Roger Livesey

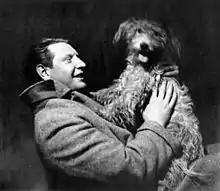
Roger Livesey and his canine co-star in the Theatre Guild production "Storm Over Patsy" (1937)

Livesey studied under Italia Conti. His first stage role was as the office boy in "Loyalty" at St James's Theatre in 1917. He then appeared in a wide range of productions from Shakespeare to modern comedies. He played various roles in the West End from 1920 to 1926, toured the West Indies and South Africa, and then returned to join the Old Vic/Sadler's Wells company from September 1932 until May 1934. In 1936 he appeared in New York City in Wycherley's comedy "The Country Wife". While in New York he married actress Ursula Jeans, whom he had known previously in England (Livesey's sister Maggie was already married to Ursula Jeans' brother Desmond).